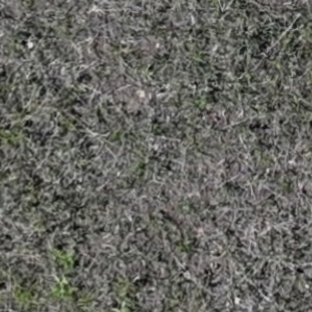
Month: may